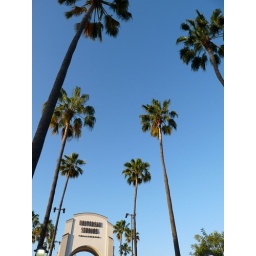
Clear blue sky and palm trees over the Universal Studios Hollywood sign